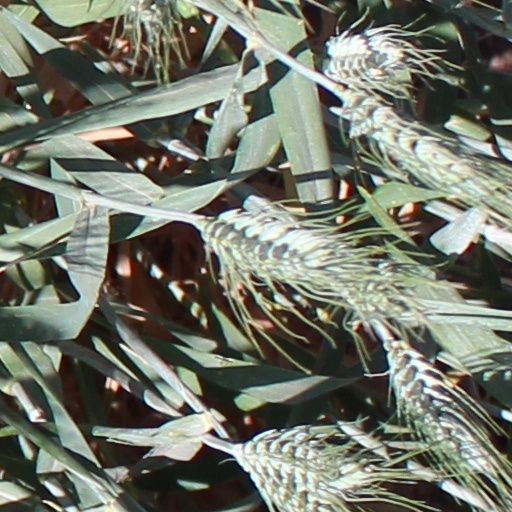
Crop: wheat